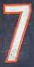
Number: 7